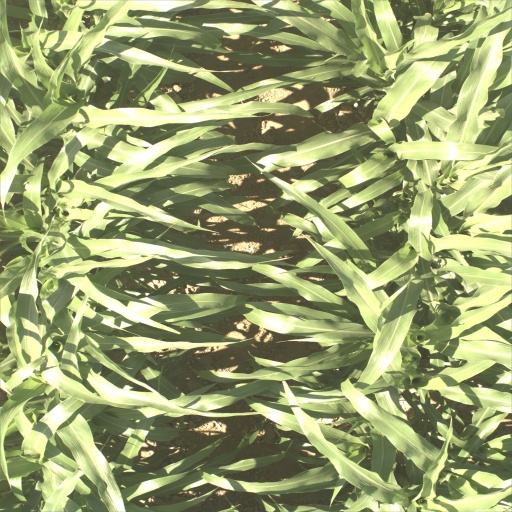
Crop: sorghum